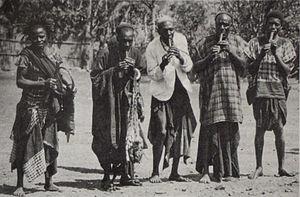
La musique traditionnelle camerounaise est, depuis les temps anciens, le moyen de commémorer les faits et événements ayant marqué une famille, une ethnie, un peuple durant son vécu.